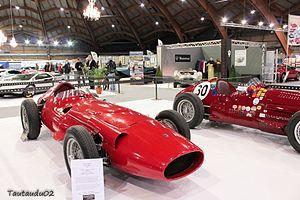
Le Grand Prix de Monaco 1958, disputé sur le circuit de Monaco le 18 mai 1958, est la soixante-sixième épreuve du championnat du monde de Formule 1 courue depuis 1950 et la seconde manche du championnat 1958.
Le Grand Prix d'Argentine 1958, disputé sur le circuit Oscar Alfredo Galvez le 19 janvier 1958, est la soixante-cinquième épreuve du championnat du monde de Formule 1 courue depuis 1950 et la première manche du championnat 1958.